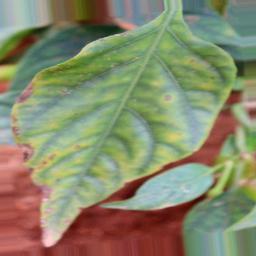
Label: nutritional